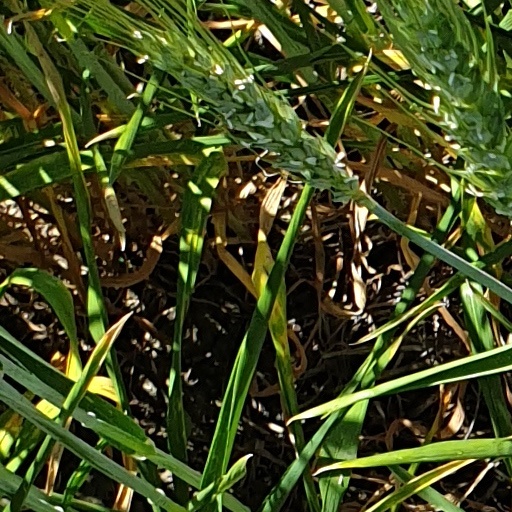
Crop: wheat